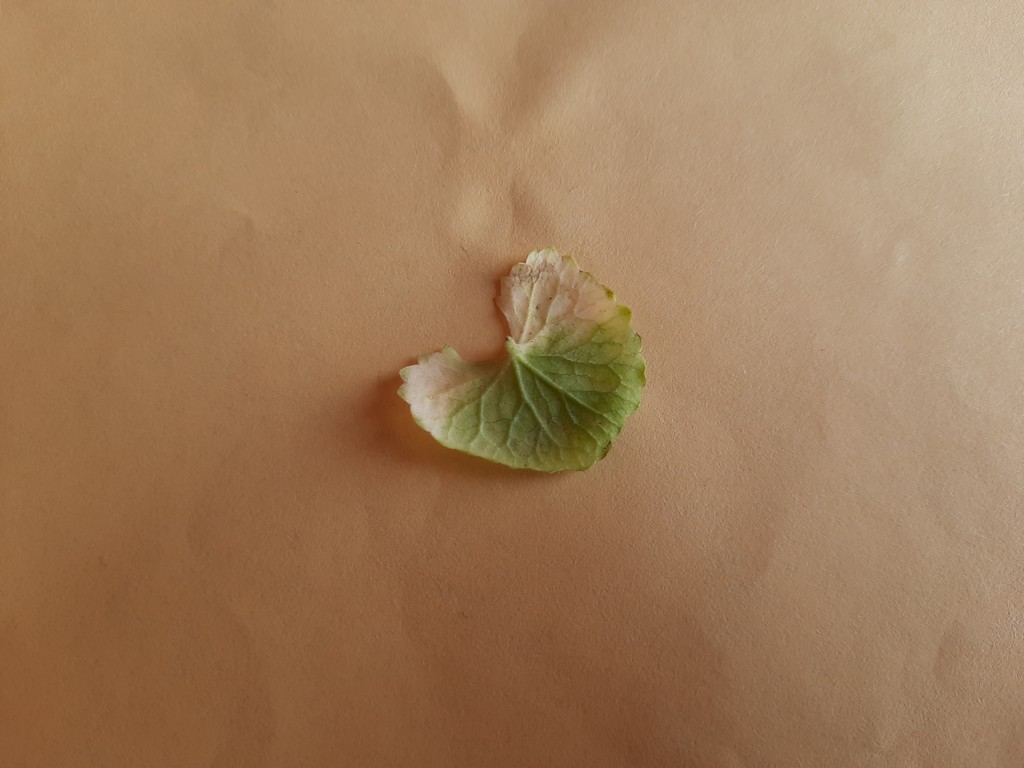
Label: Unhealthy